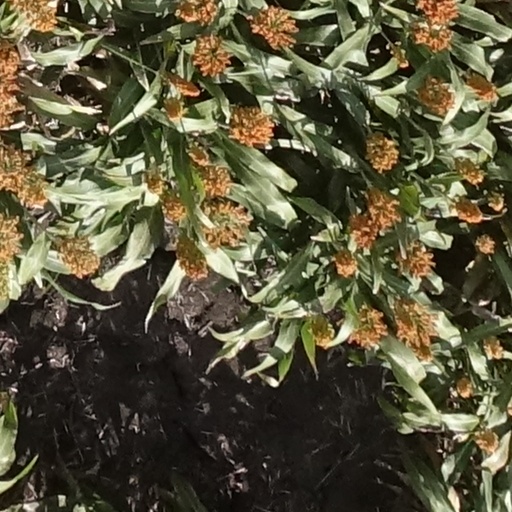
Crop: sorghum